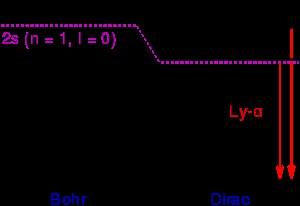
En physique quantique, le décalage de Lamb ou déplacement de Lamb représente la différence d'énergie entre les deux niveaux de l'atome d'hydrogène, notés en termes spectroscopiques : ²S1/2 et ²P1/2. Ce décalage n'est pas prédit par l'équation de Dirac, qui donne la même énergie à ces deux états. Il a été découvert par Willis Eugene Lamb et son étudiant R. C. Retherford, en 1947.